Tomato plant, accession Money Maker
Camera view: bottom (45 deg); turntable rotation: 330 degrees
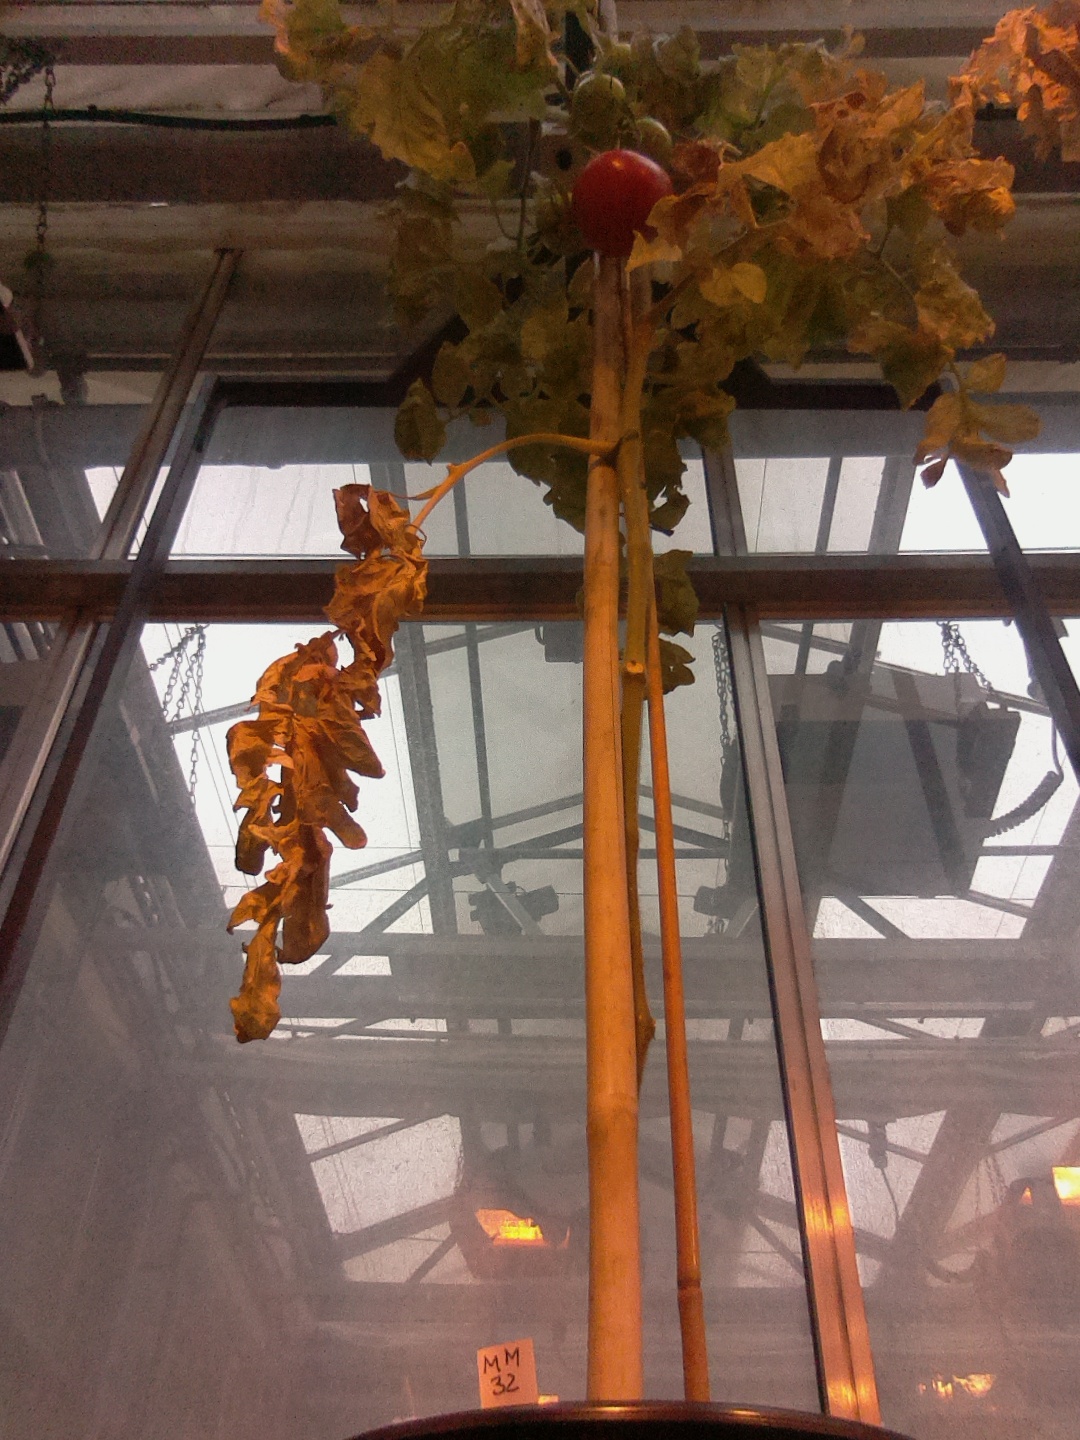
BBCH growth stage 81: 10%-20% of fruits show typical fully ripe color